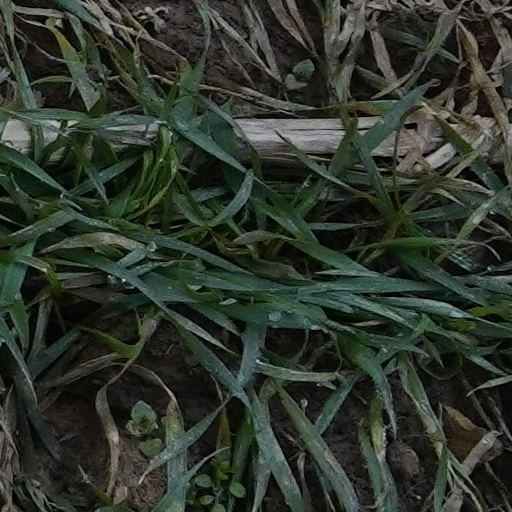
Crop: wheat